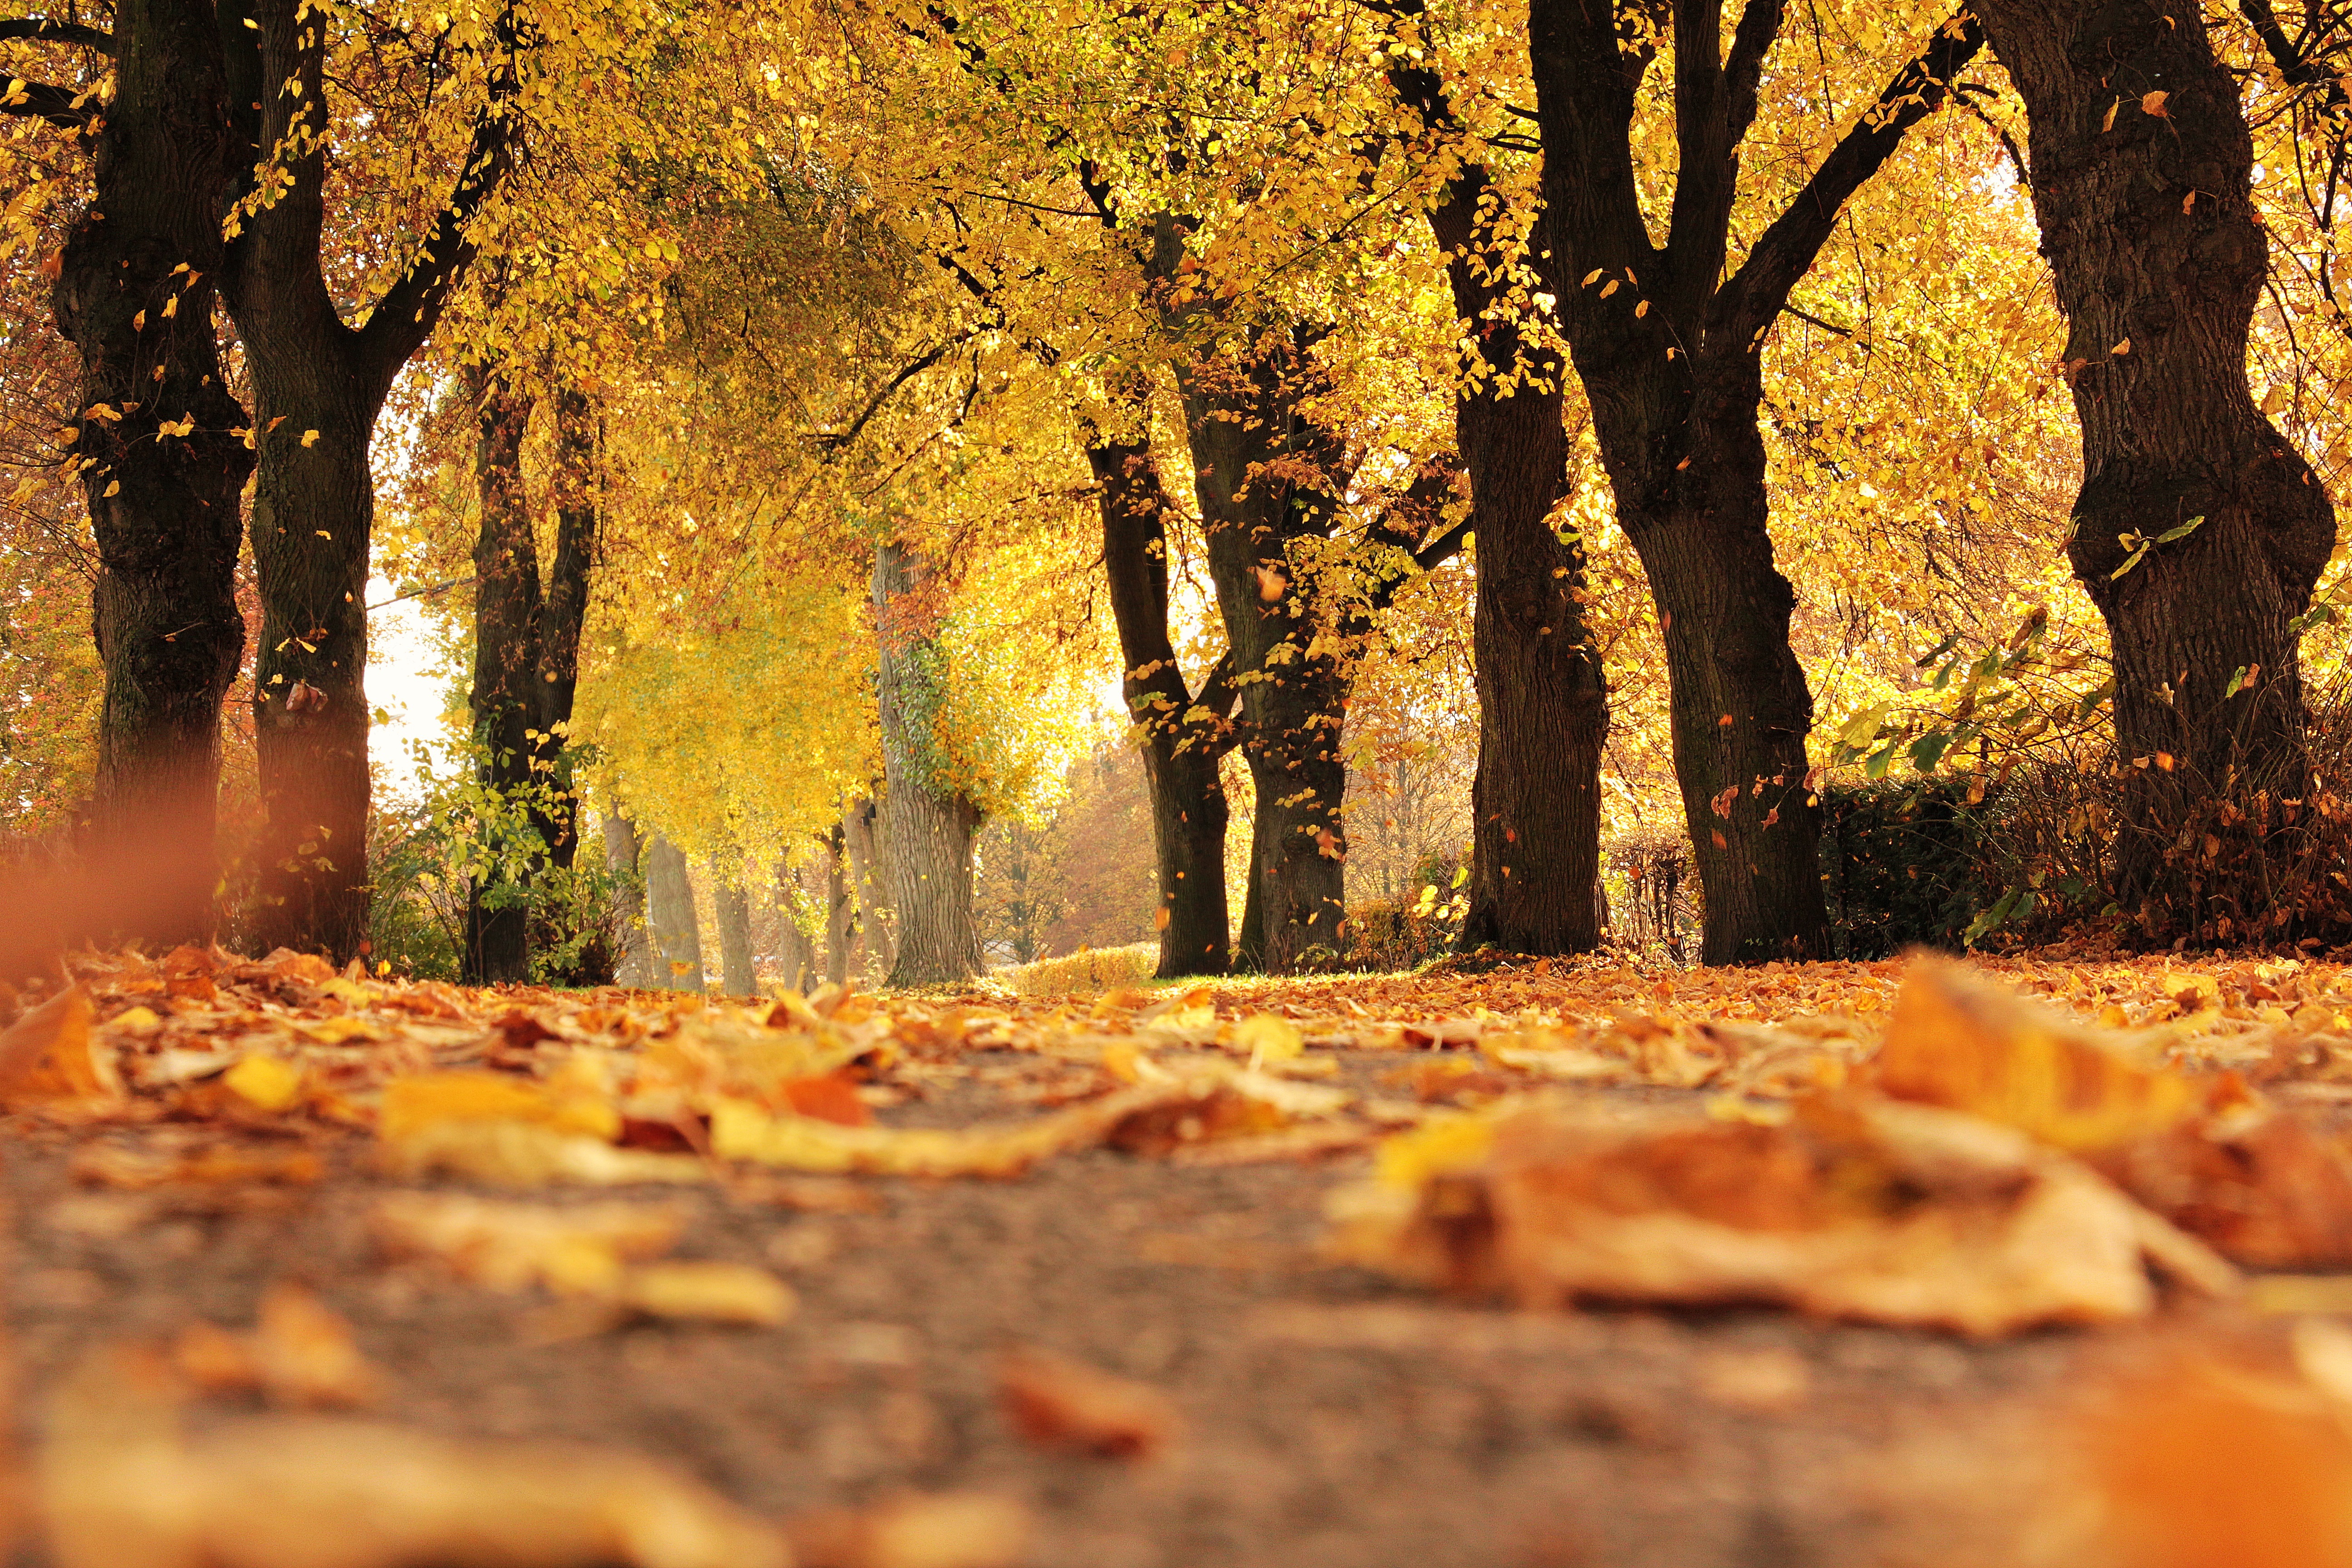
tree, deciduous, leaf, nature, natural landscape, autumn, yellow, woody plant, branch, natural environment, orange, biome, woodland, Northern hardwood forest, forest, temperate broadleaf and mixed forest, plant, trunk, sunlight, grove, maidenhair tree, wood, landscape, plant stem, grass, adaptation, twig, Tints and shades, table, maple leaf, old growth forest, fawn, beech, maple